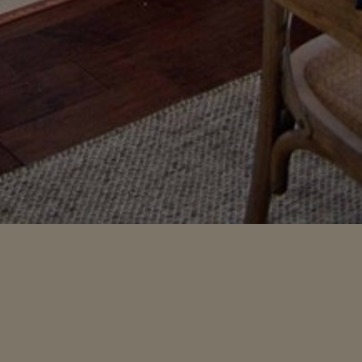
Material: carpet